Hilary Stellingwerff

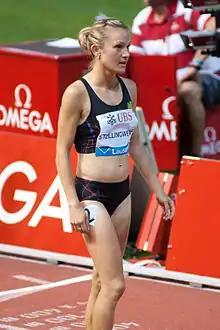
Hilary Stellingwerff in 2012

Hilary Stellingwerff (née Edmondson; born August 7, 1981 in Sarnia) is a Canadian track and field middle-distance runner. She competed in the 1500m event at the 2012 Summer Olympics, reaching the semifinals. She personal best for the 1500 metres is 4:05.08 minutes, set in 2012.